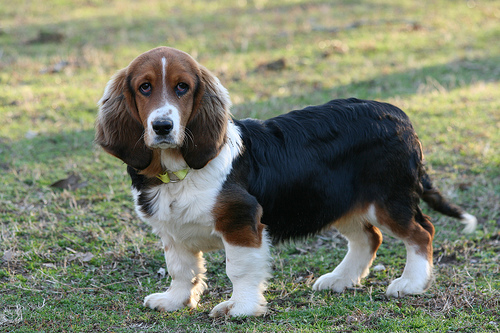
Breed: basset hound